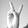
ASL letter: V